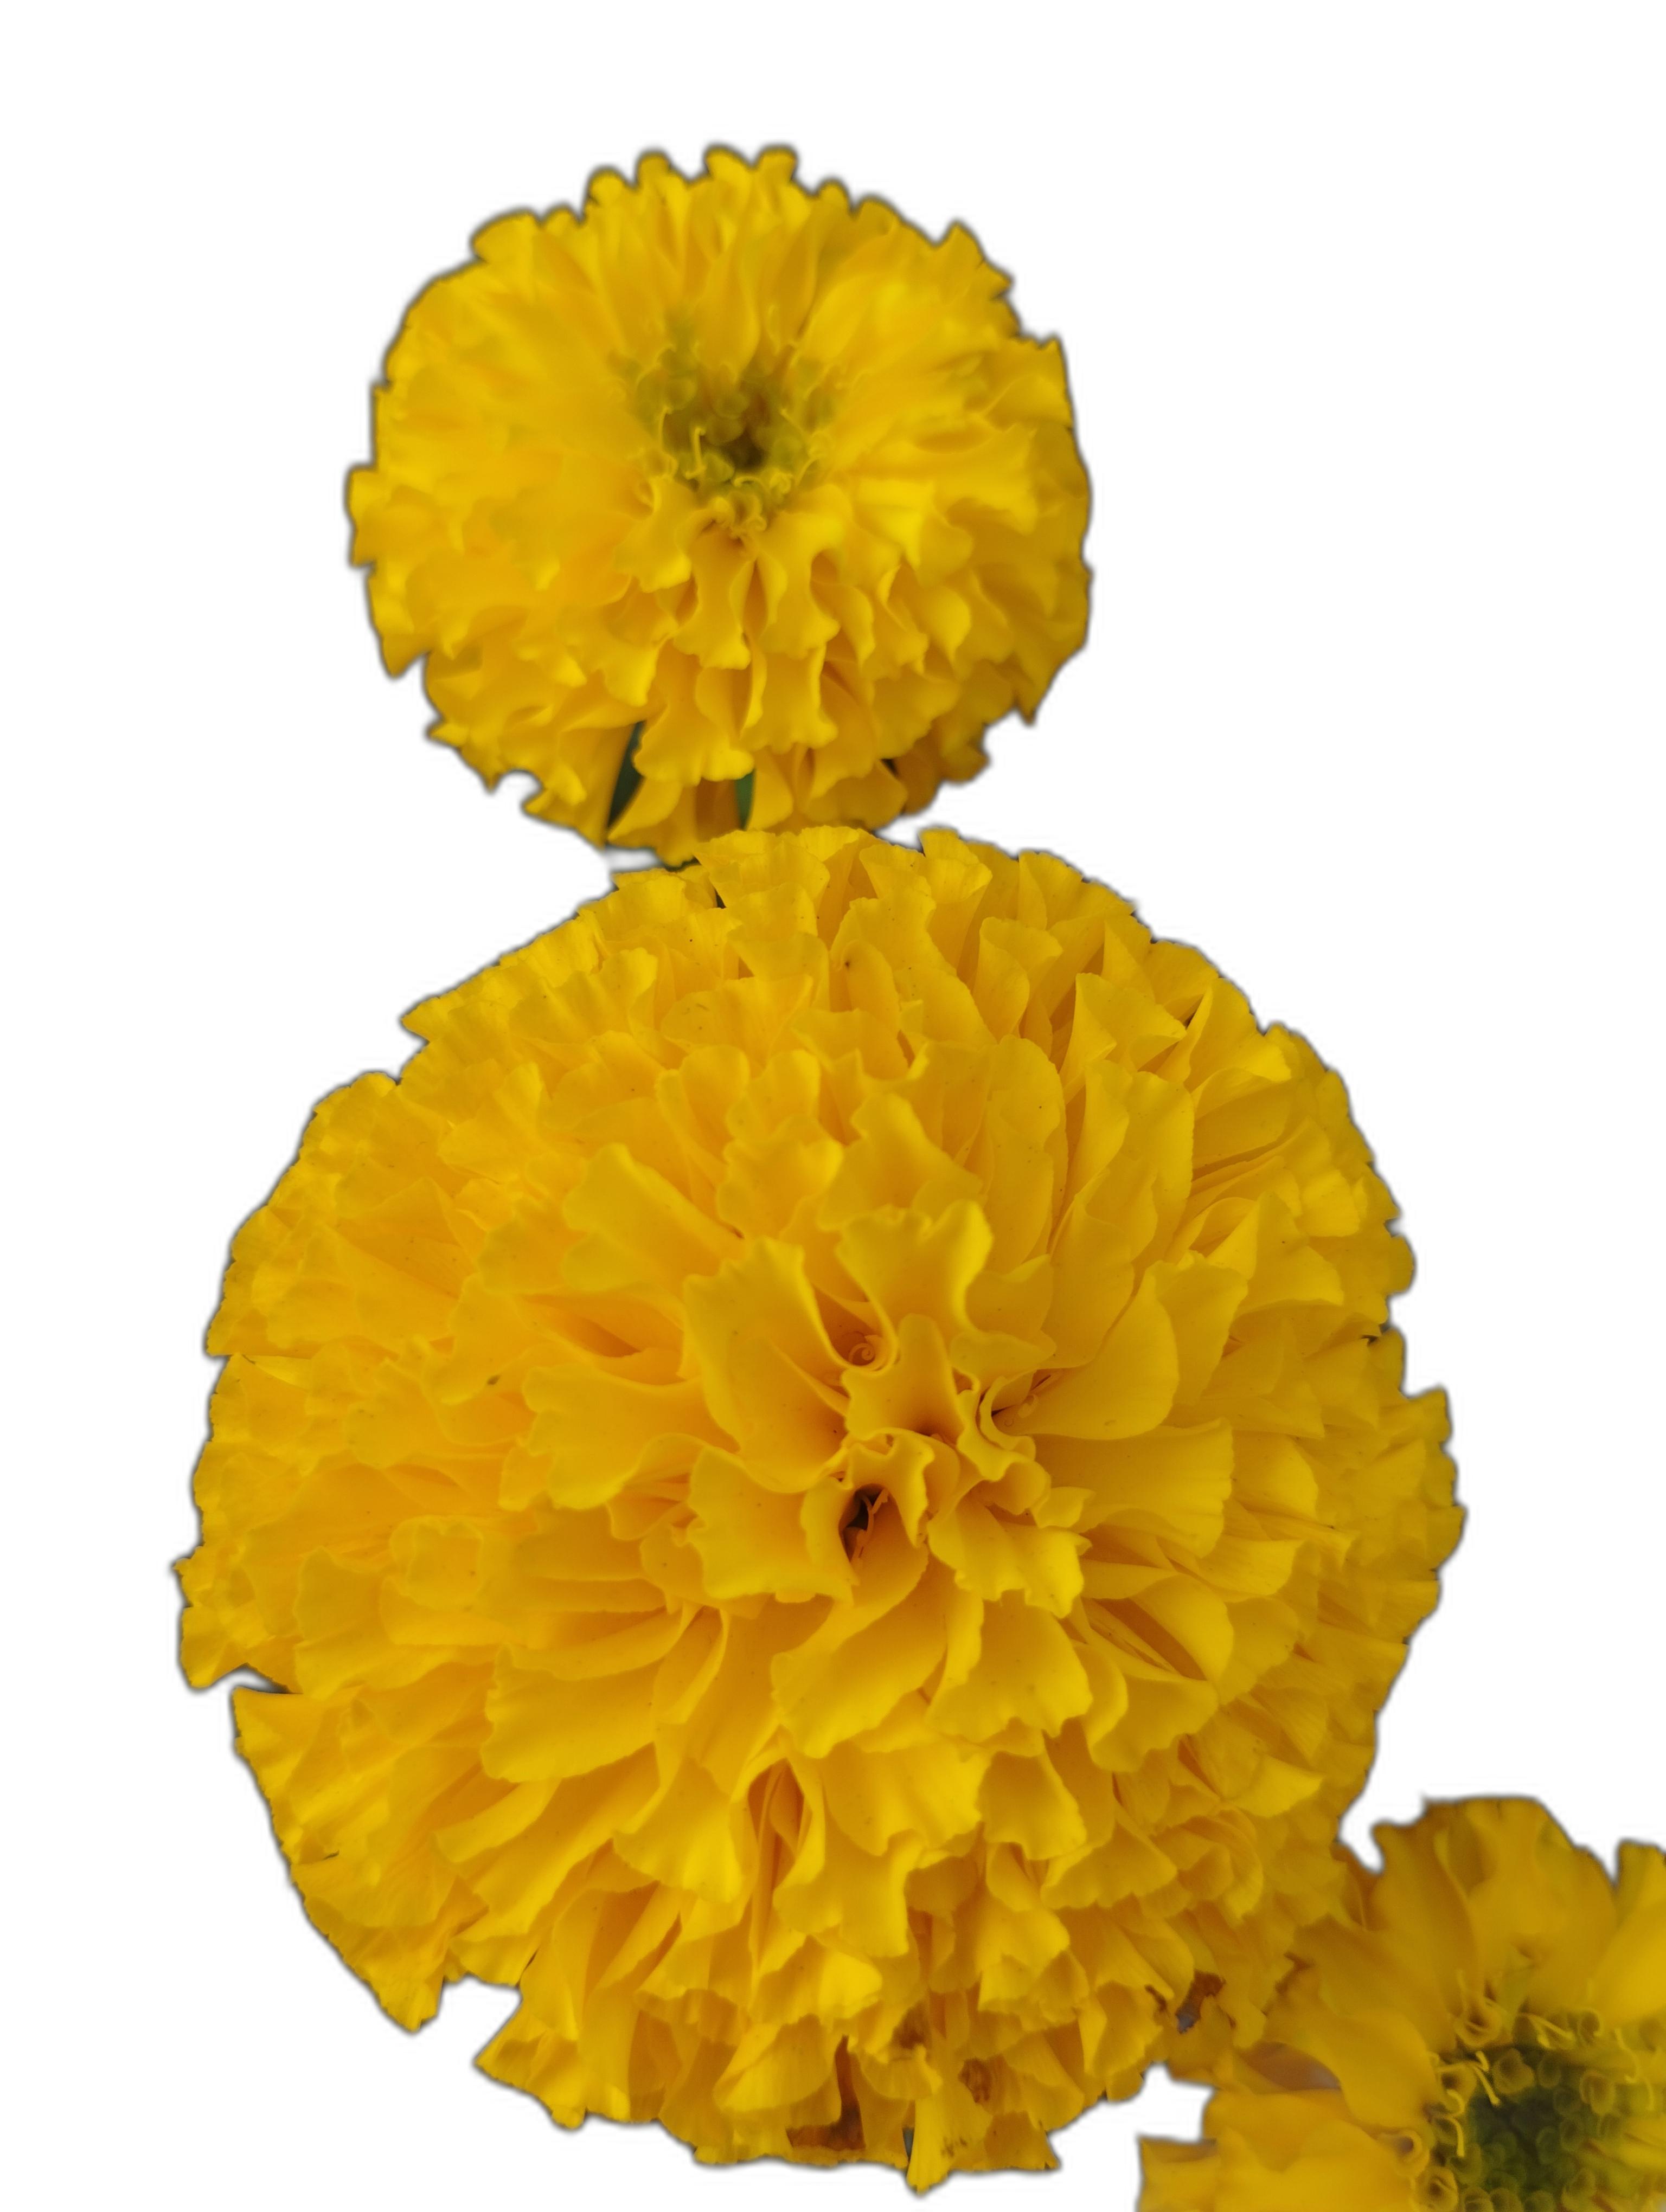
Label: Marigold